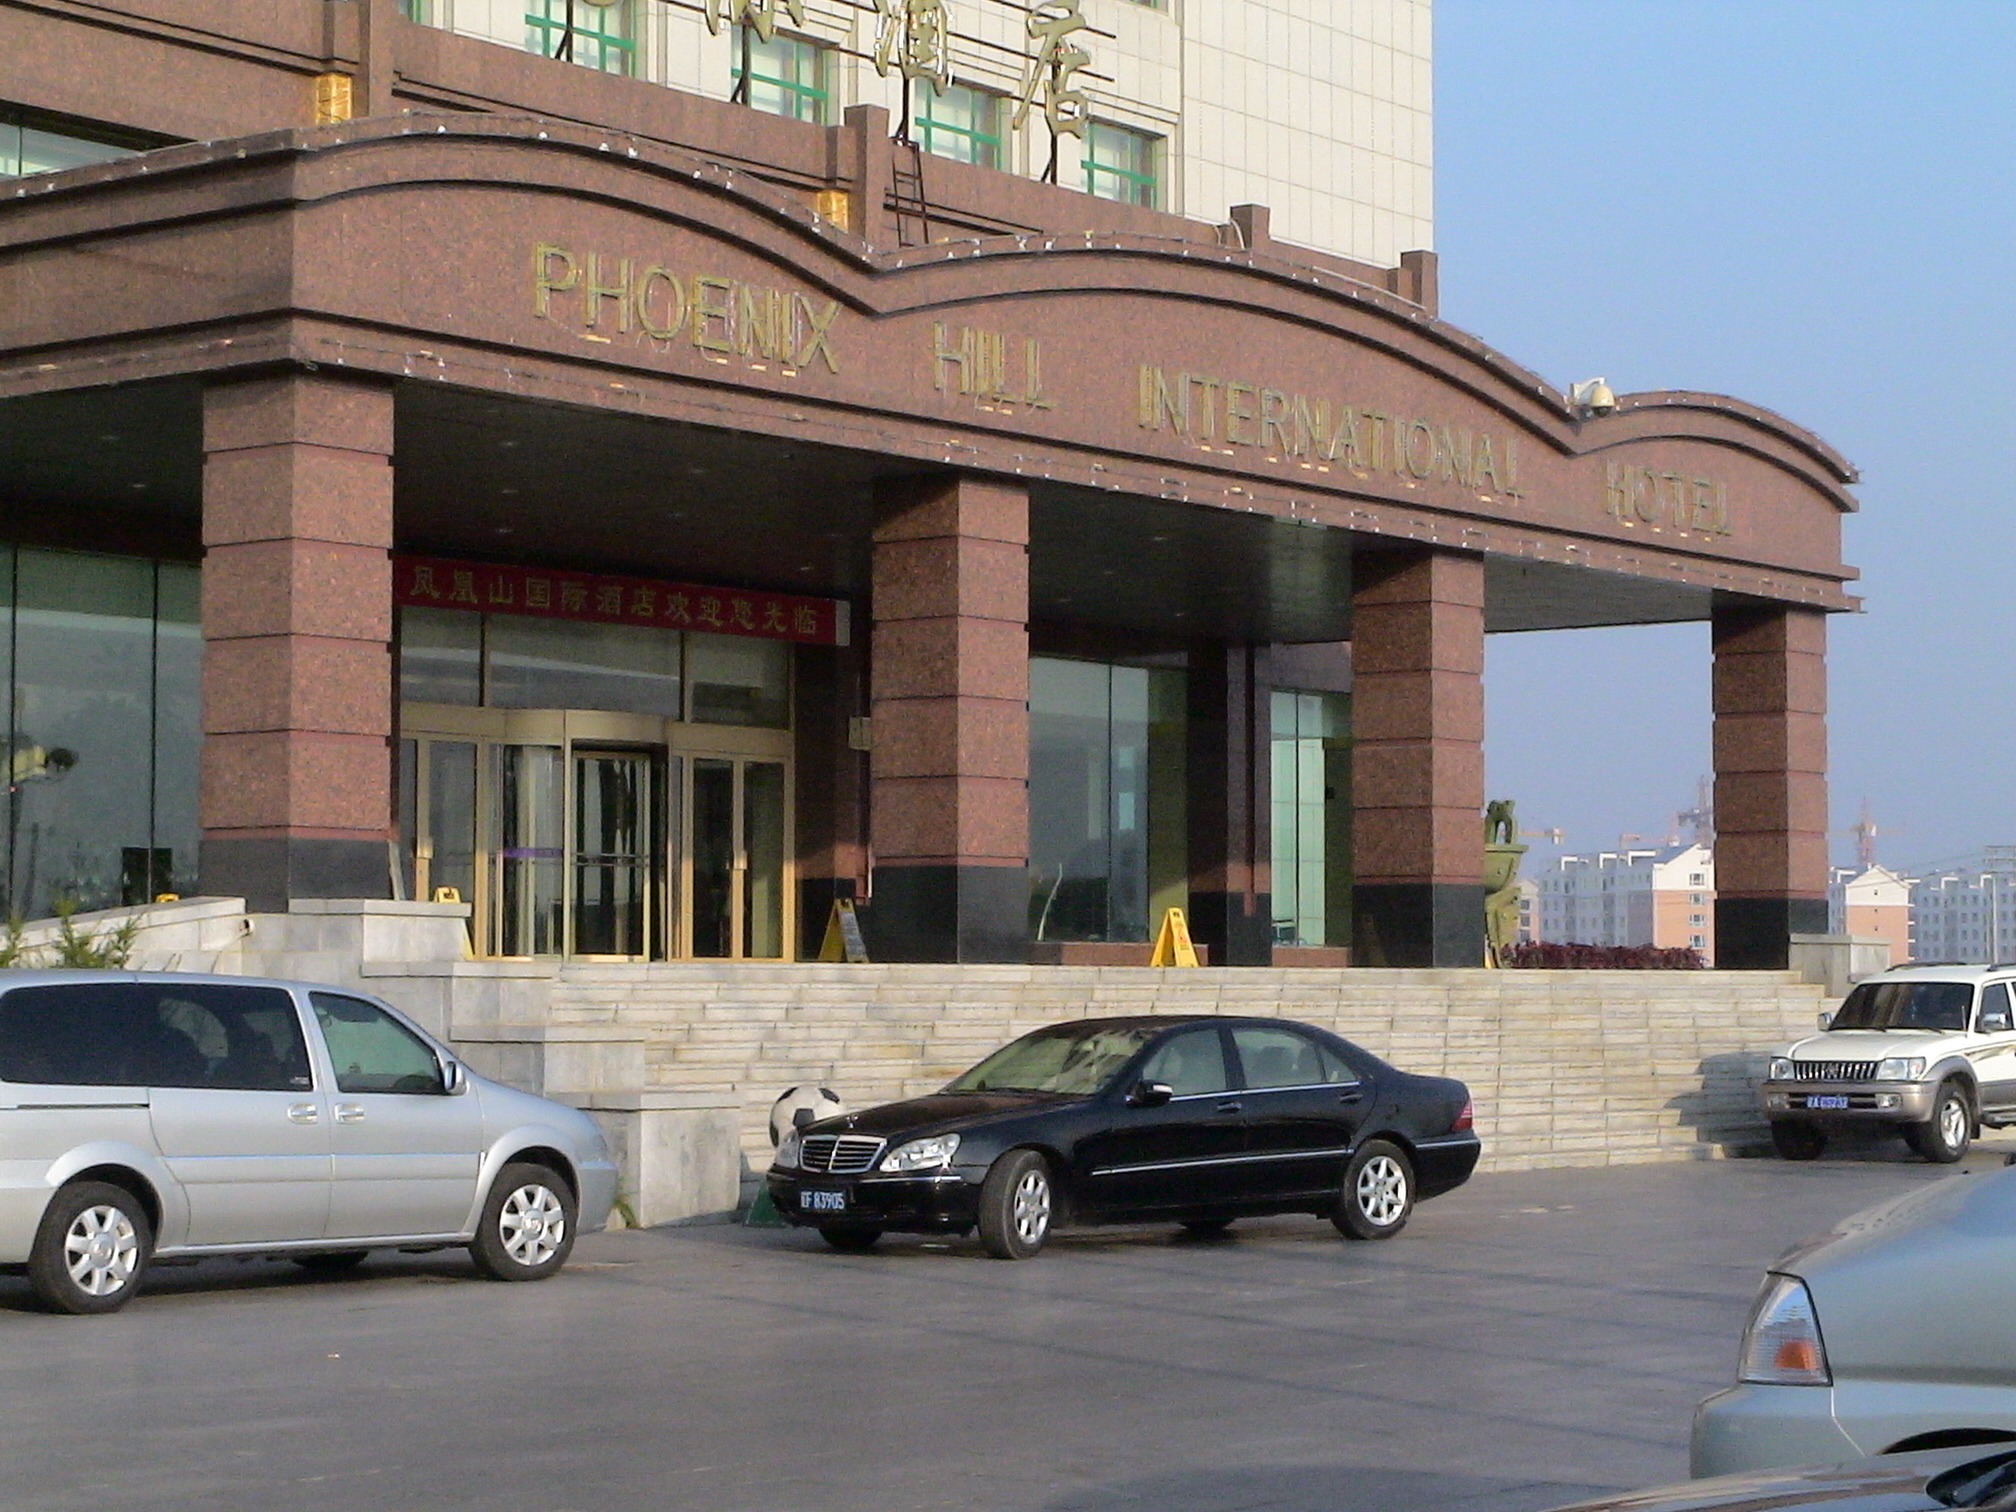
architecture, building, city, downtown, transport, vehicle, plaza, facade, public transport, international, hotel, china, input, entrance portal, liaoning, fengcheng, phoenix hill